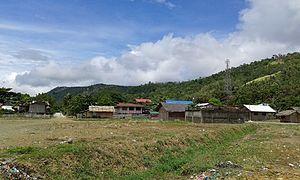
Jabonga est une municipalité de la province d'Agusan del Norte, aux Philippines.